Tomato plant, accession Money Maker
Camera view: vertical (180 deg); turntable rotation: 270 degrees
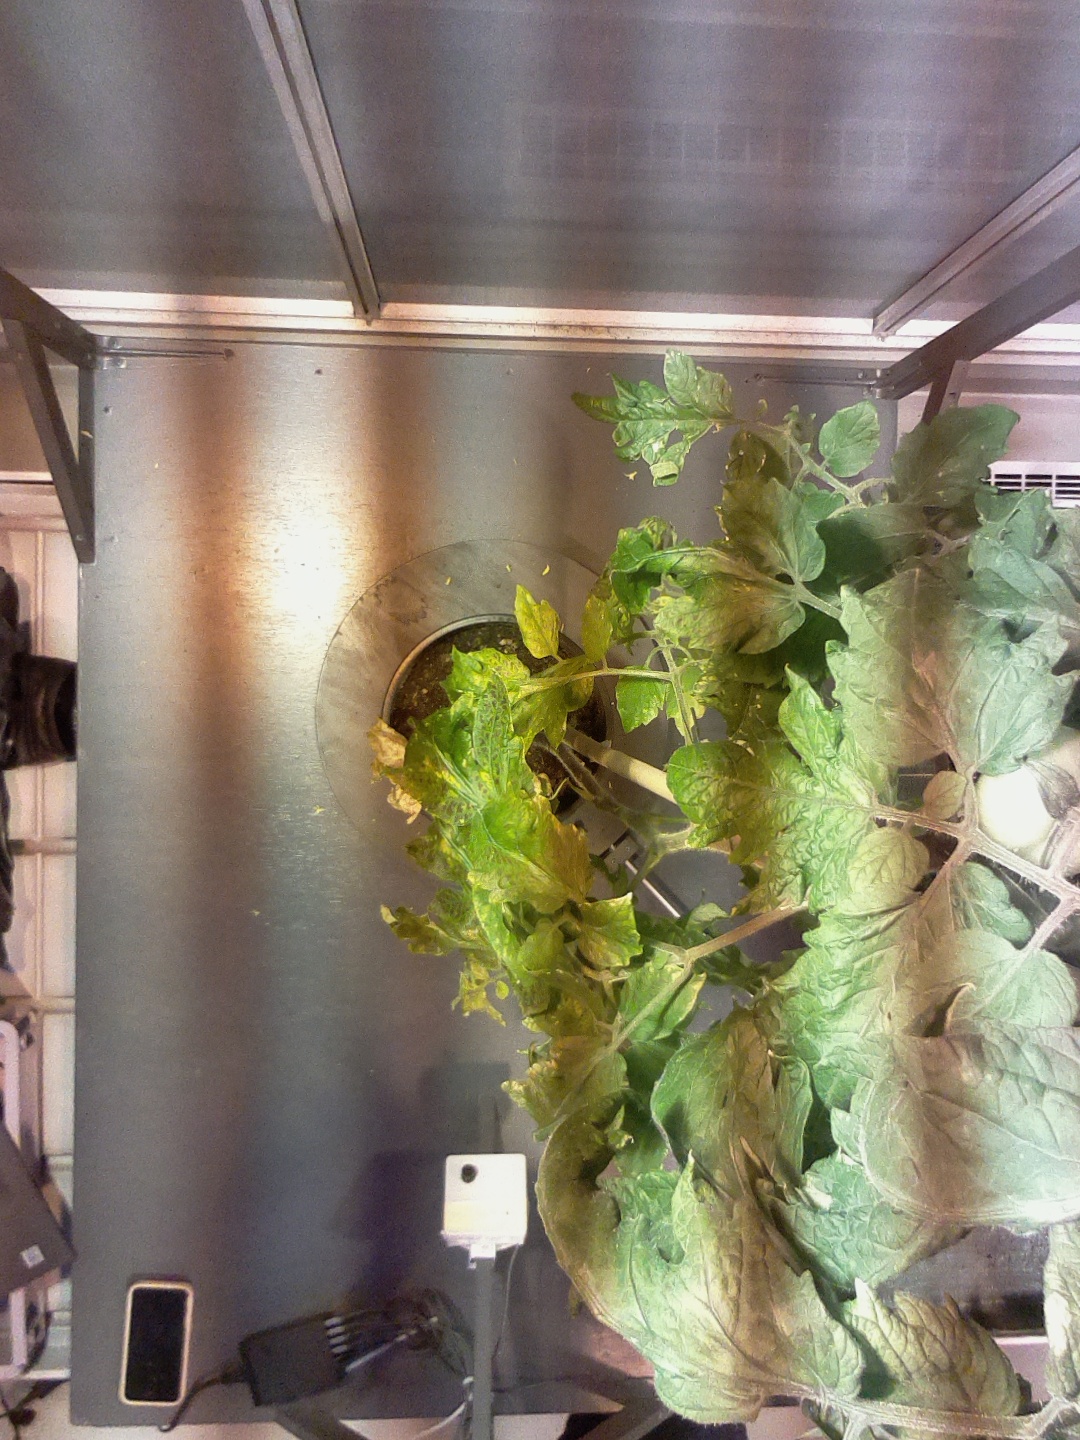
BBCH growth stage 72: 20%-30% of final fruit size